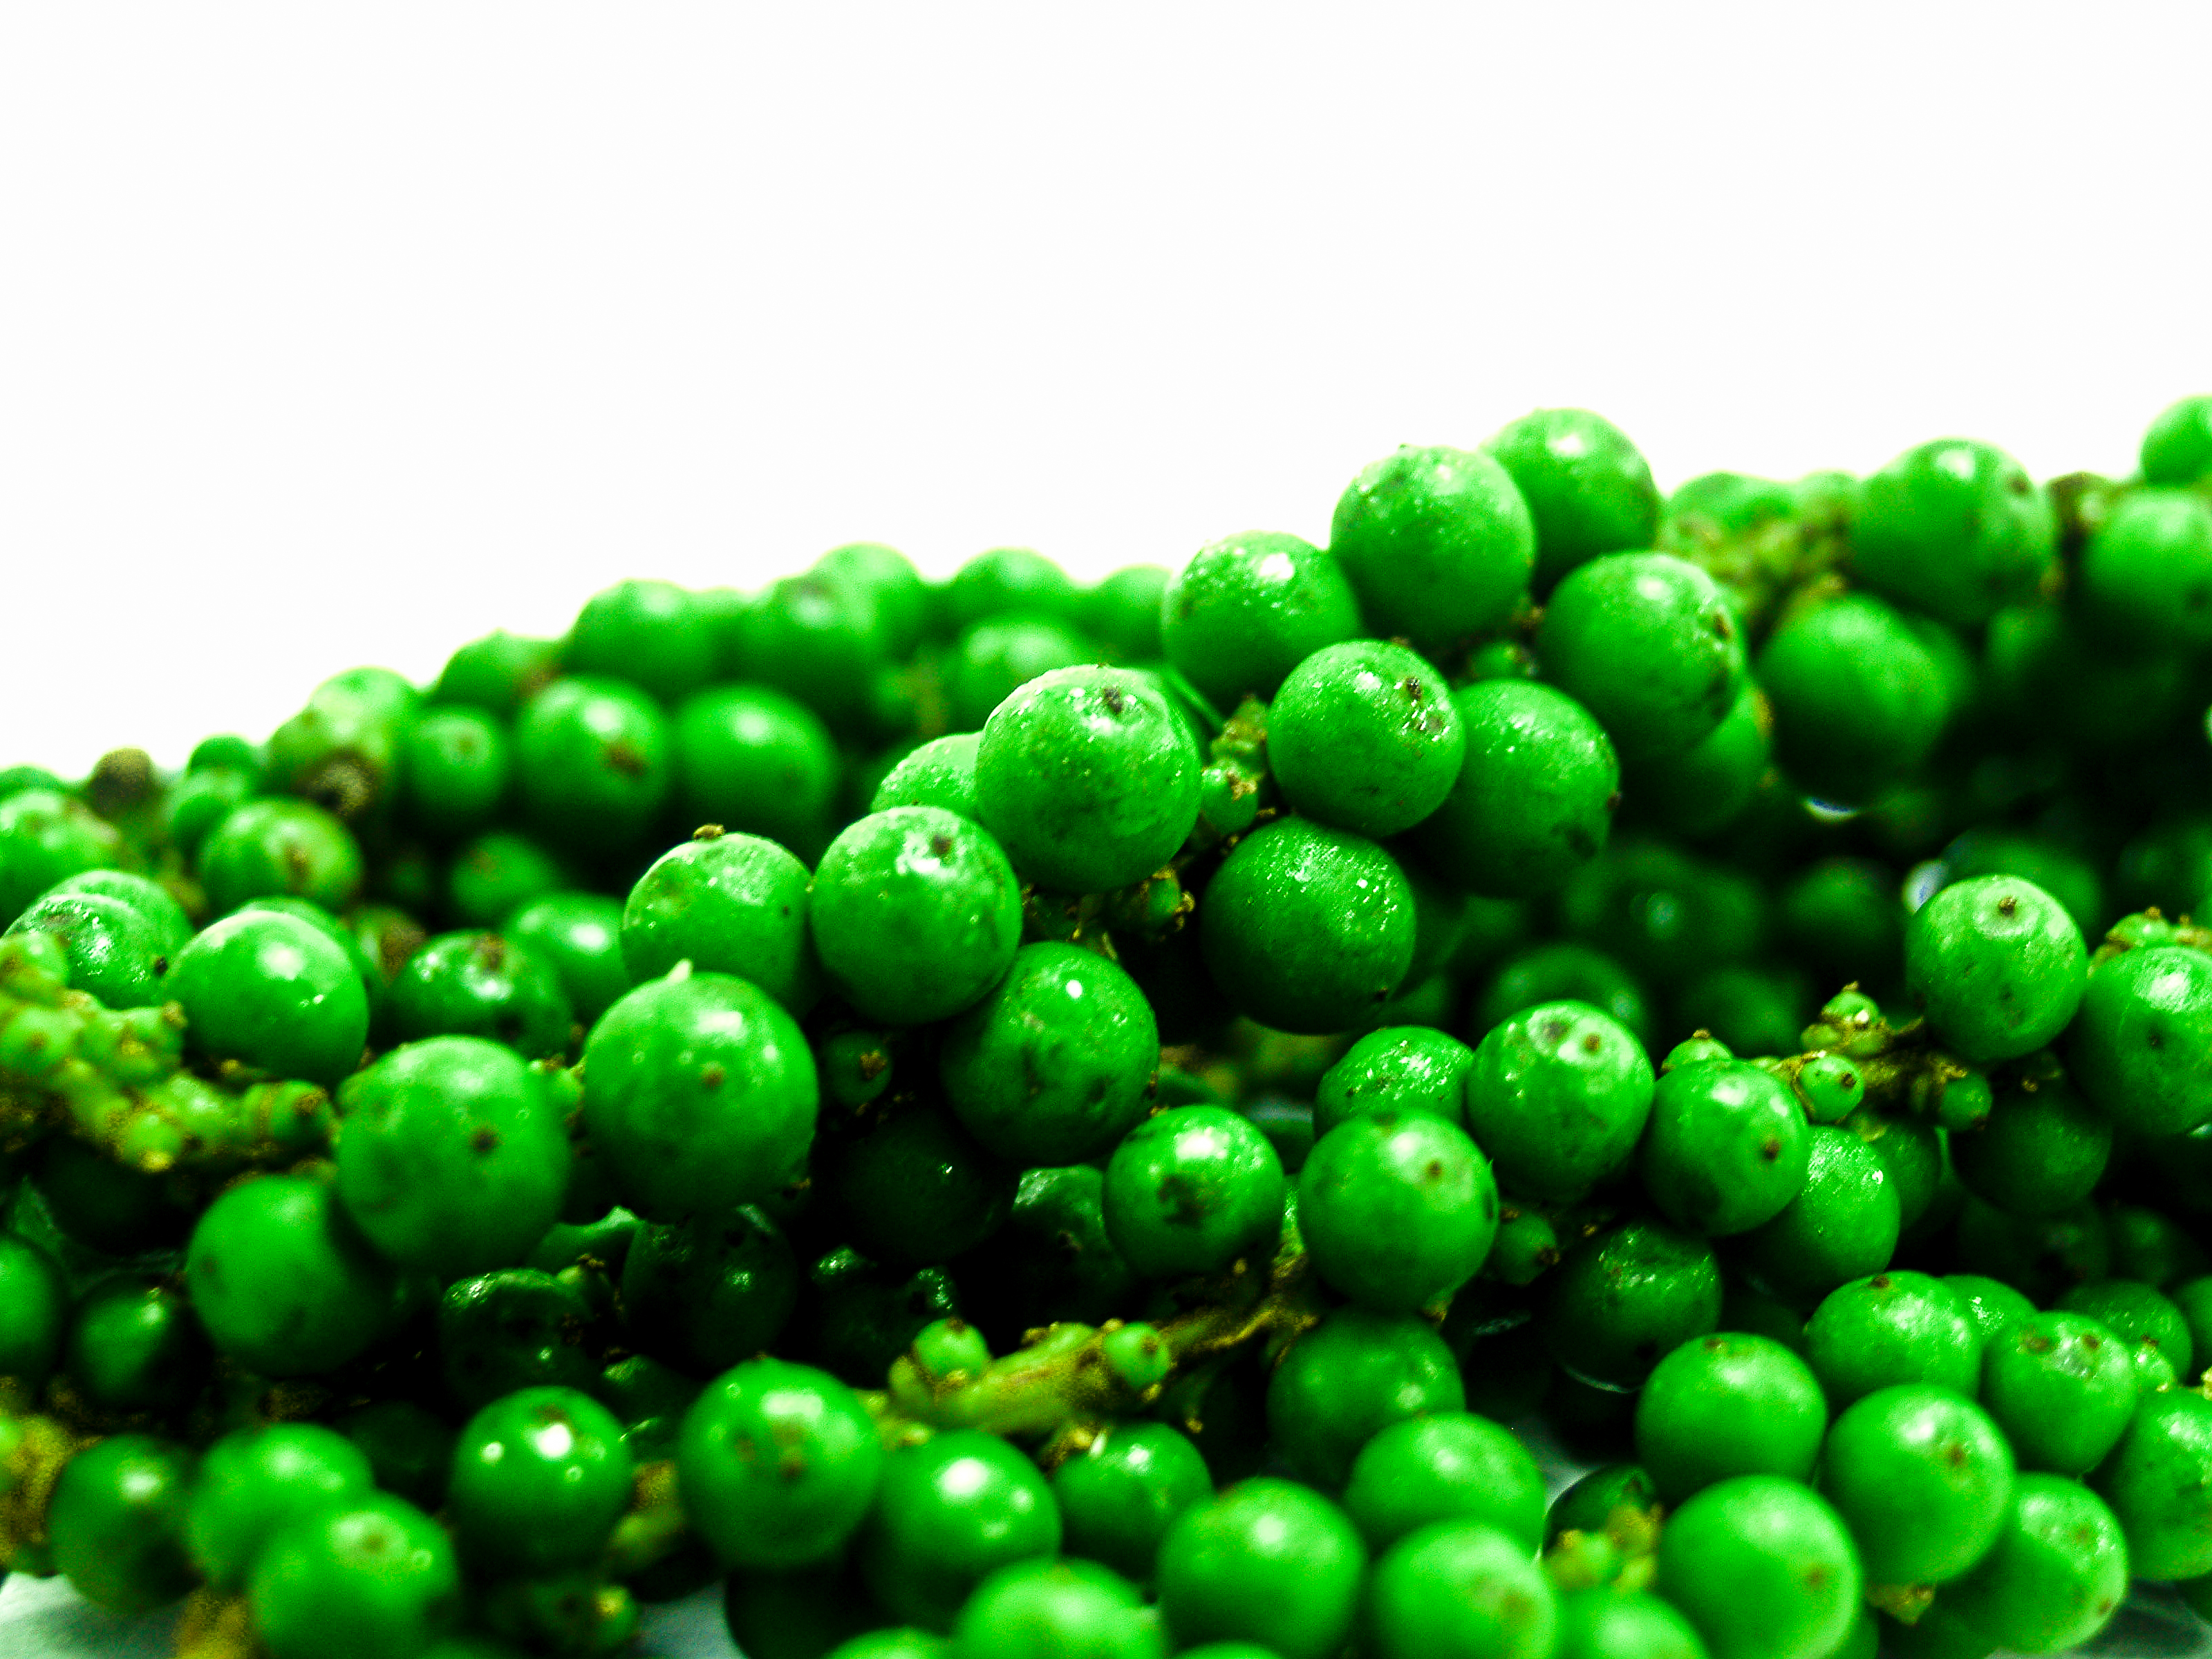
peppercorn, pepper black, many, organic, pepper, round, whole, texture, seed, spice, spicy, taste, macro, closeup, cooking, aroma, aromatic, background, corn, hot, group, food, grain, green, macro photography